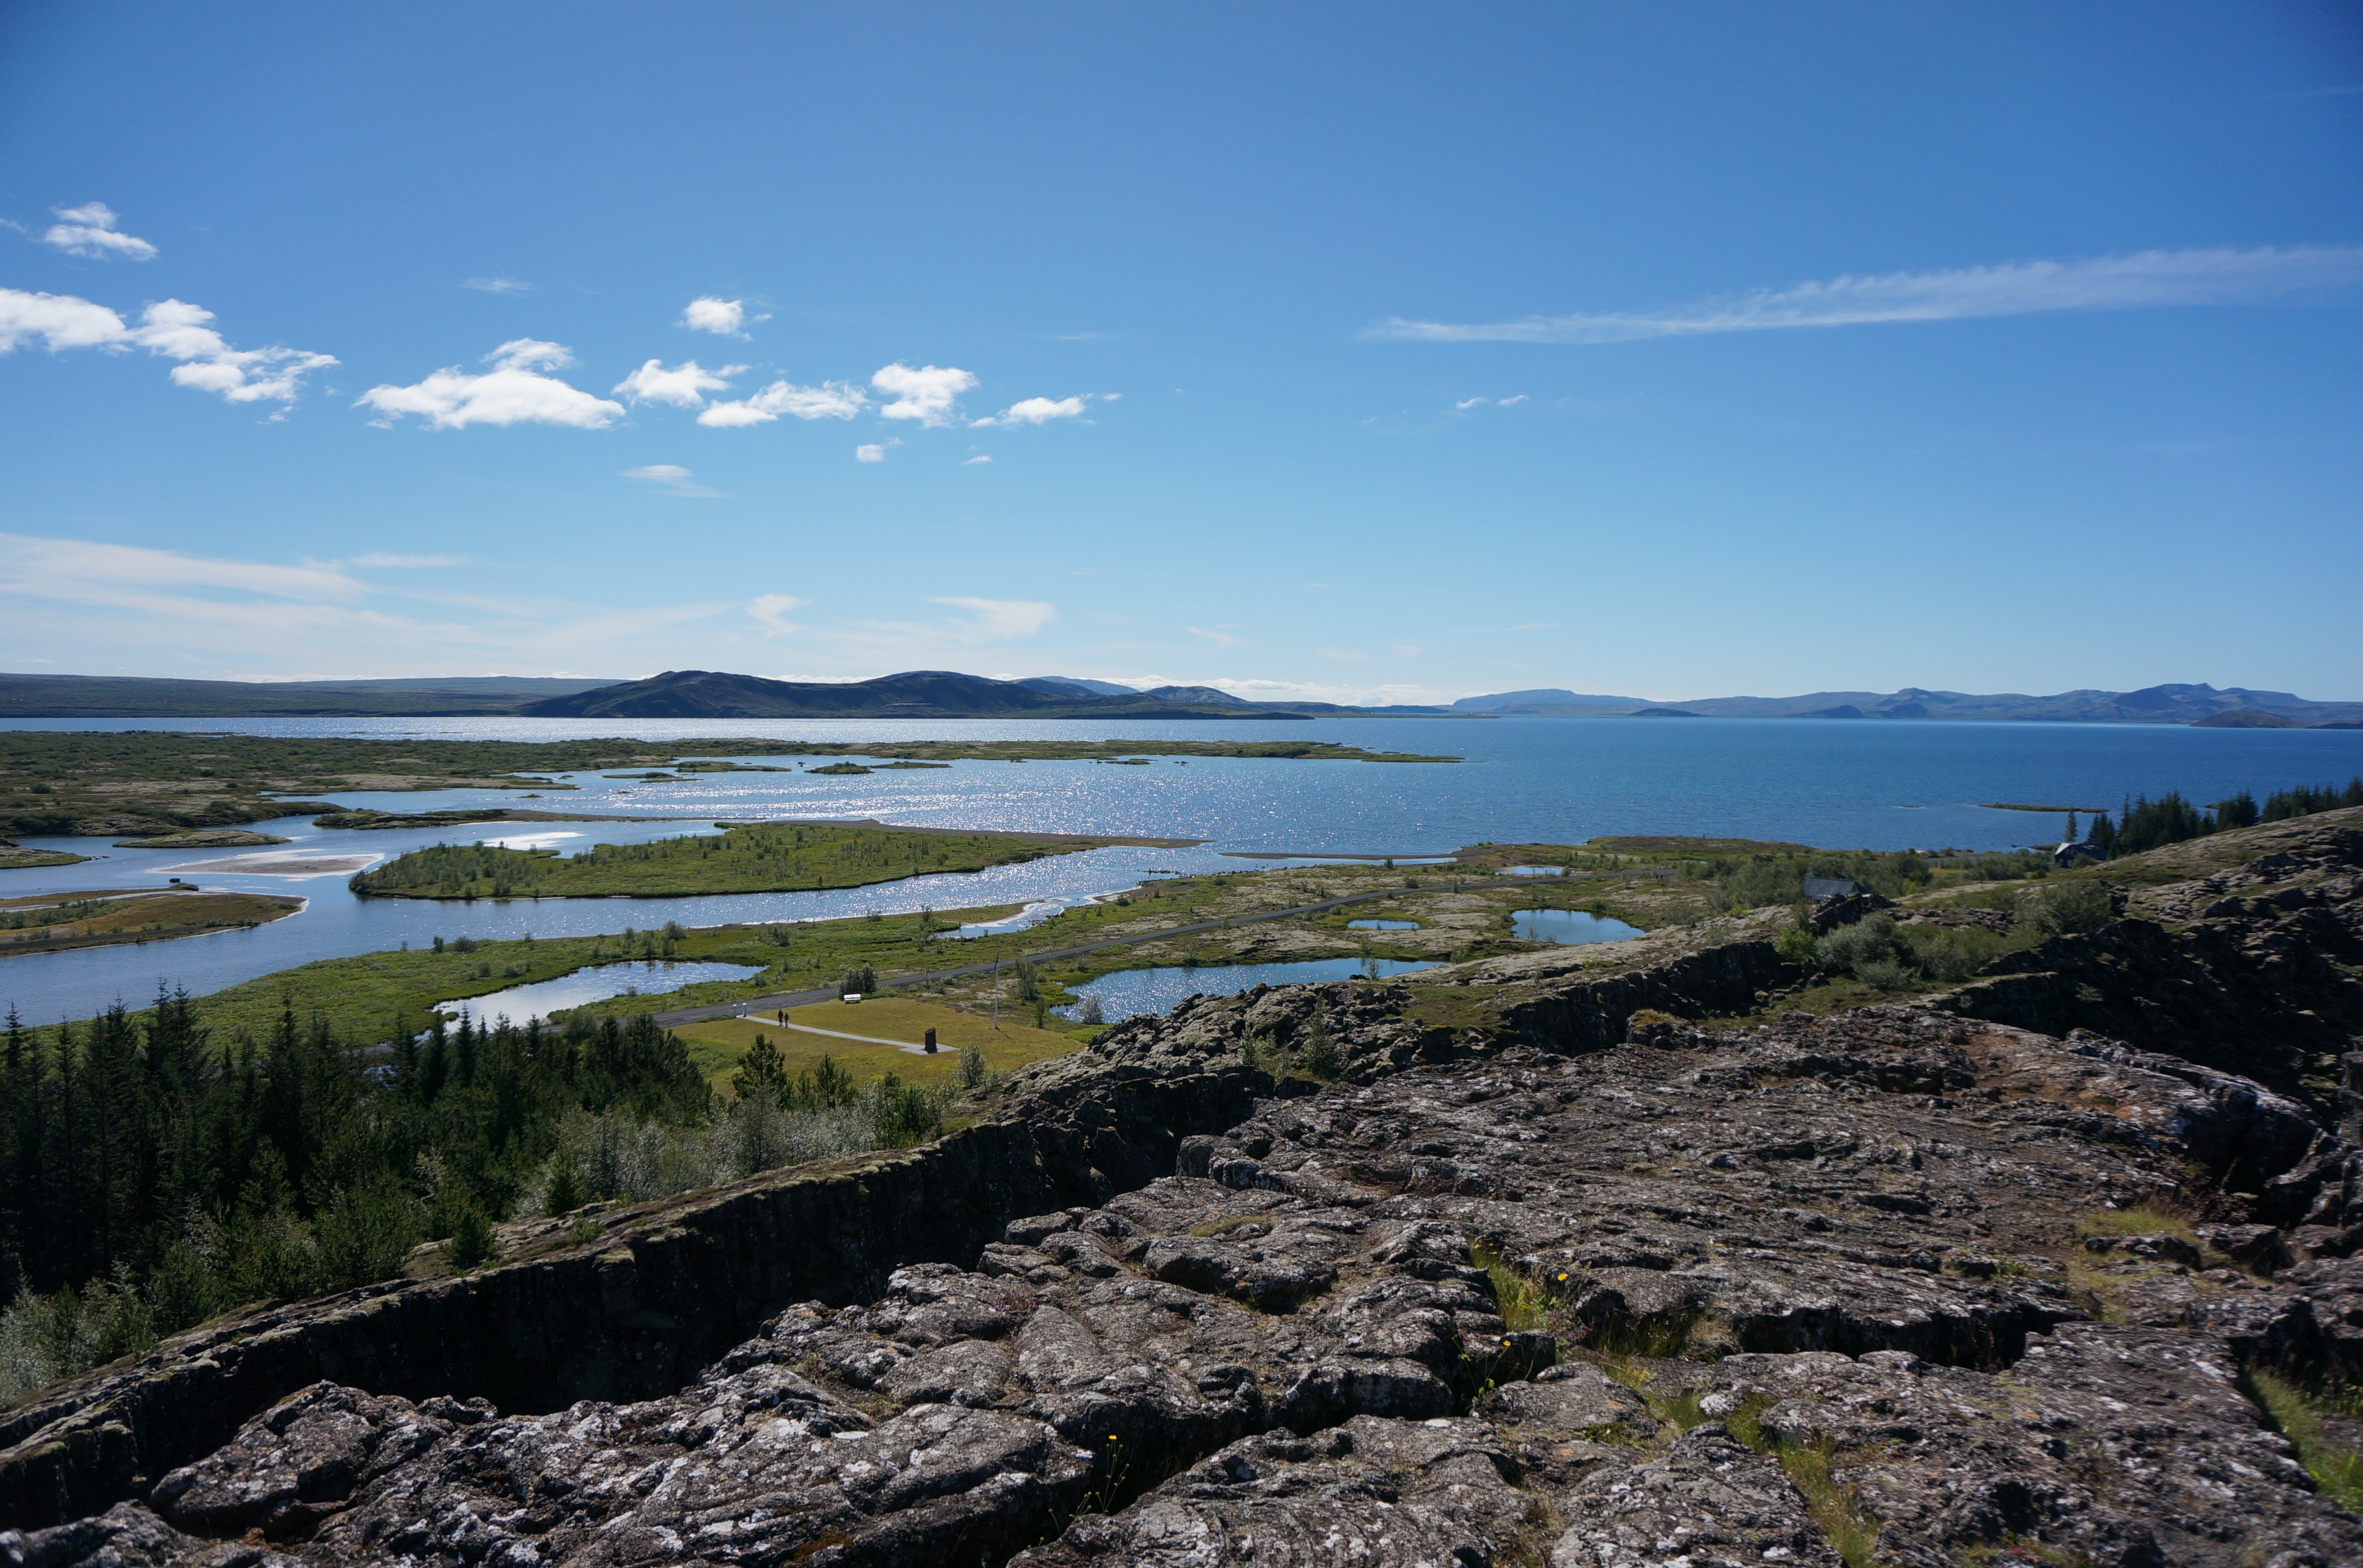
landscape, sea, coast, tree, water, rock, horizon, wilderness, mountain, cloud, sky, hill, lake, river, inlet, reflection, scenery, bay, island, fjord, iceland, reservoir, highland, wetland, fell, loch, tundra, singh bell area